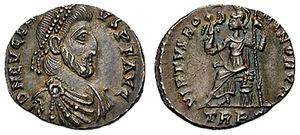
La bataille de la rivière froide ou bataille du Frigidus a eu lieu du 5 au 6 septembre 394 et a vu s'affronter les troupes chrétiennes de l'Empire romain d'Orient alliées aux Wisigoths, et commandées par l'empereur romain Théodose Iᵉʳ et le roi des Wisigoths Alaric, aux troupes païennes coalisées de l'Empire romain d'Occident et des Francs, sous le commandement d'Eugène et d'Arbogast.